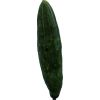
Label: Cucumber 3